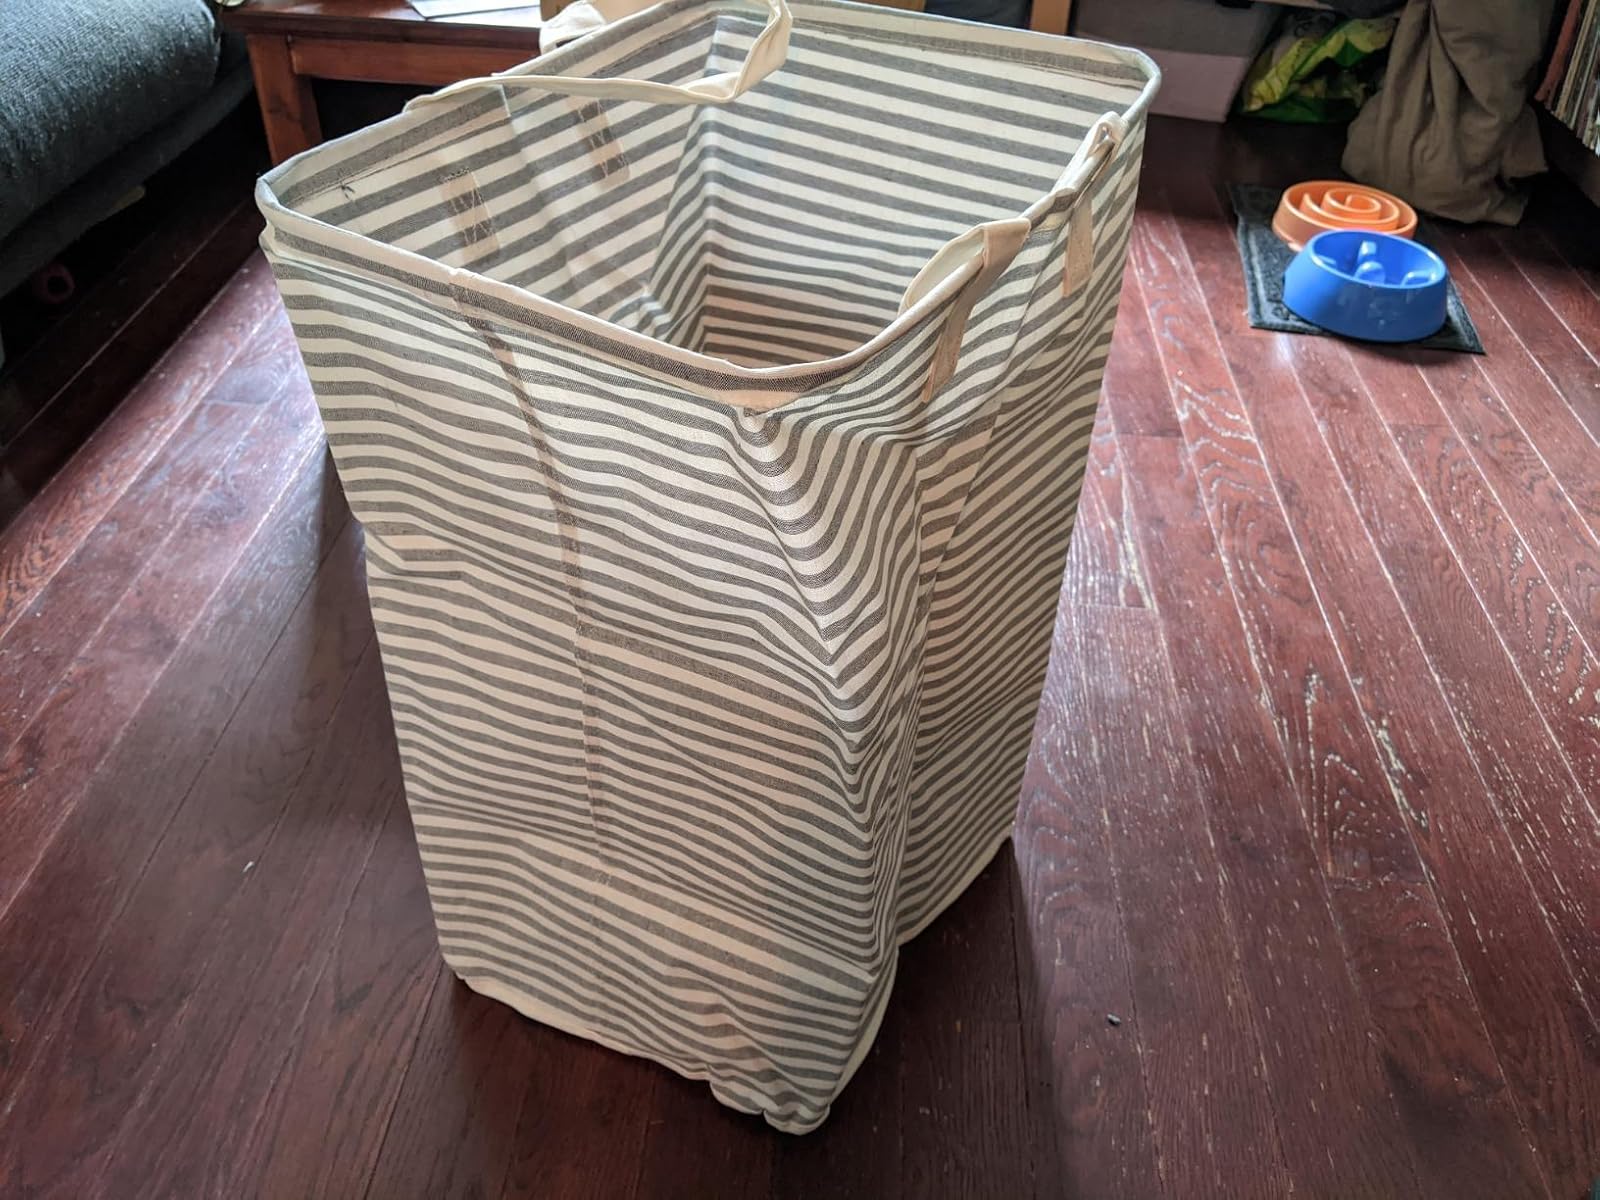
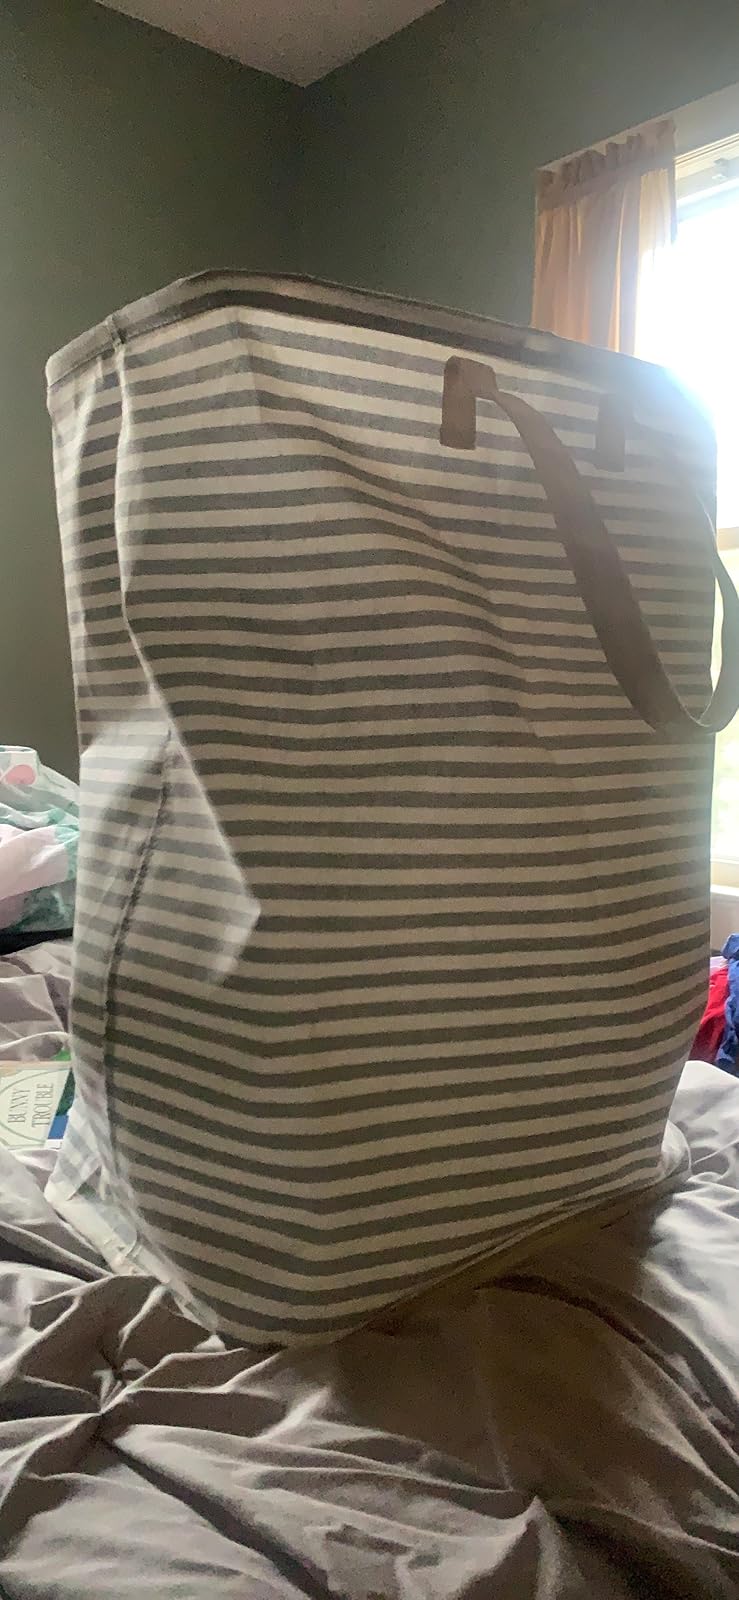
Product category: items_hamper
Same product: yes